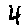
Label: 4